Eversdal, Bellville

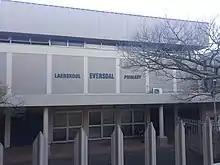
Eversdal Primary School

Eversdal experiences warm, dry summers with mild, moist winters and an average rainfall of .465 m per annum. Its average coldest winter temperature is 7.1 °C overnight with an average summer daytime temperature of 27 °C.